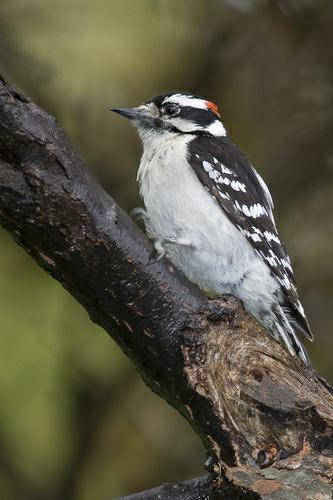
A photo of a downy woodpecker